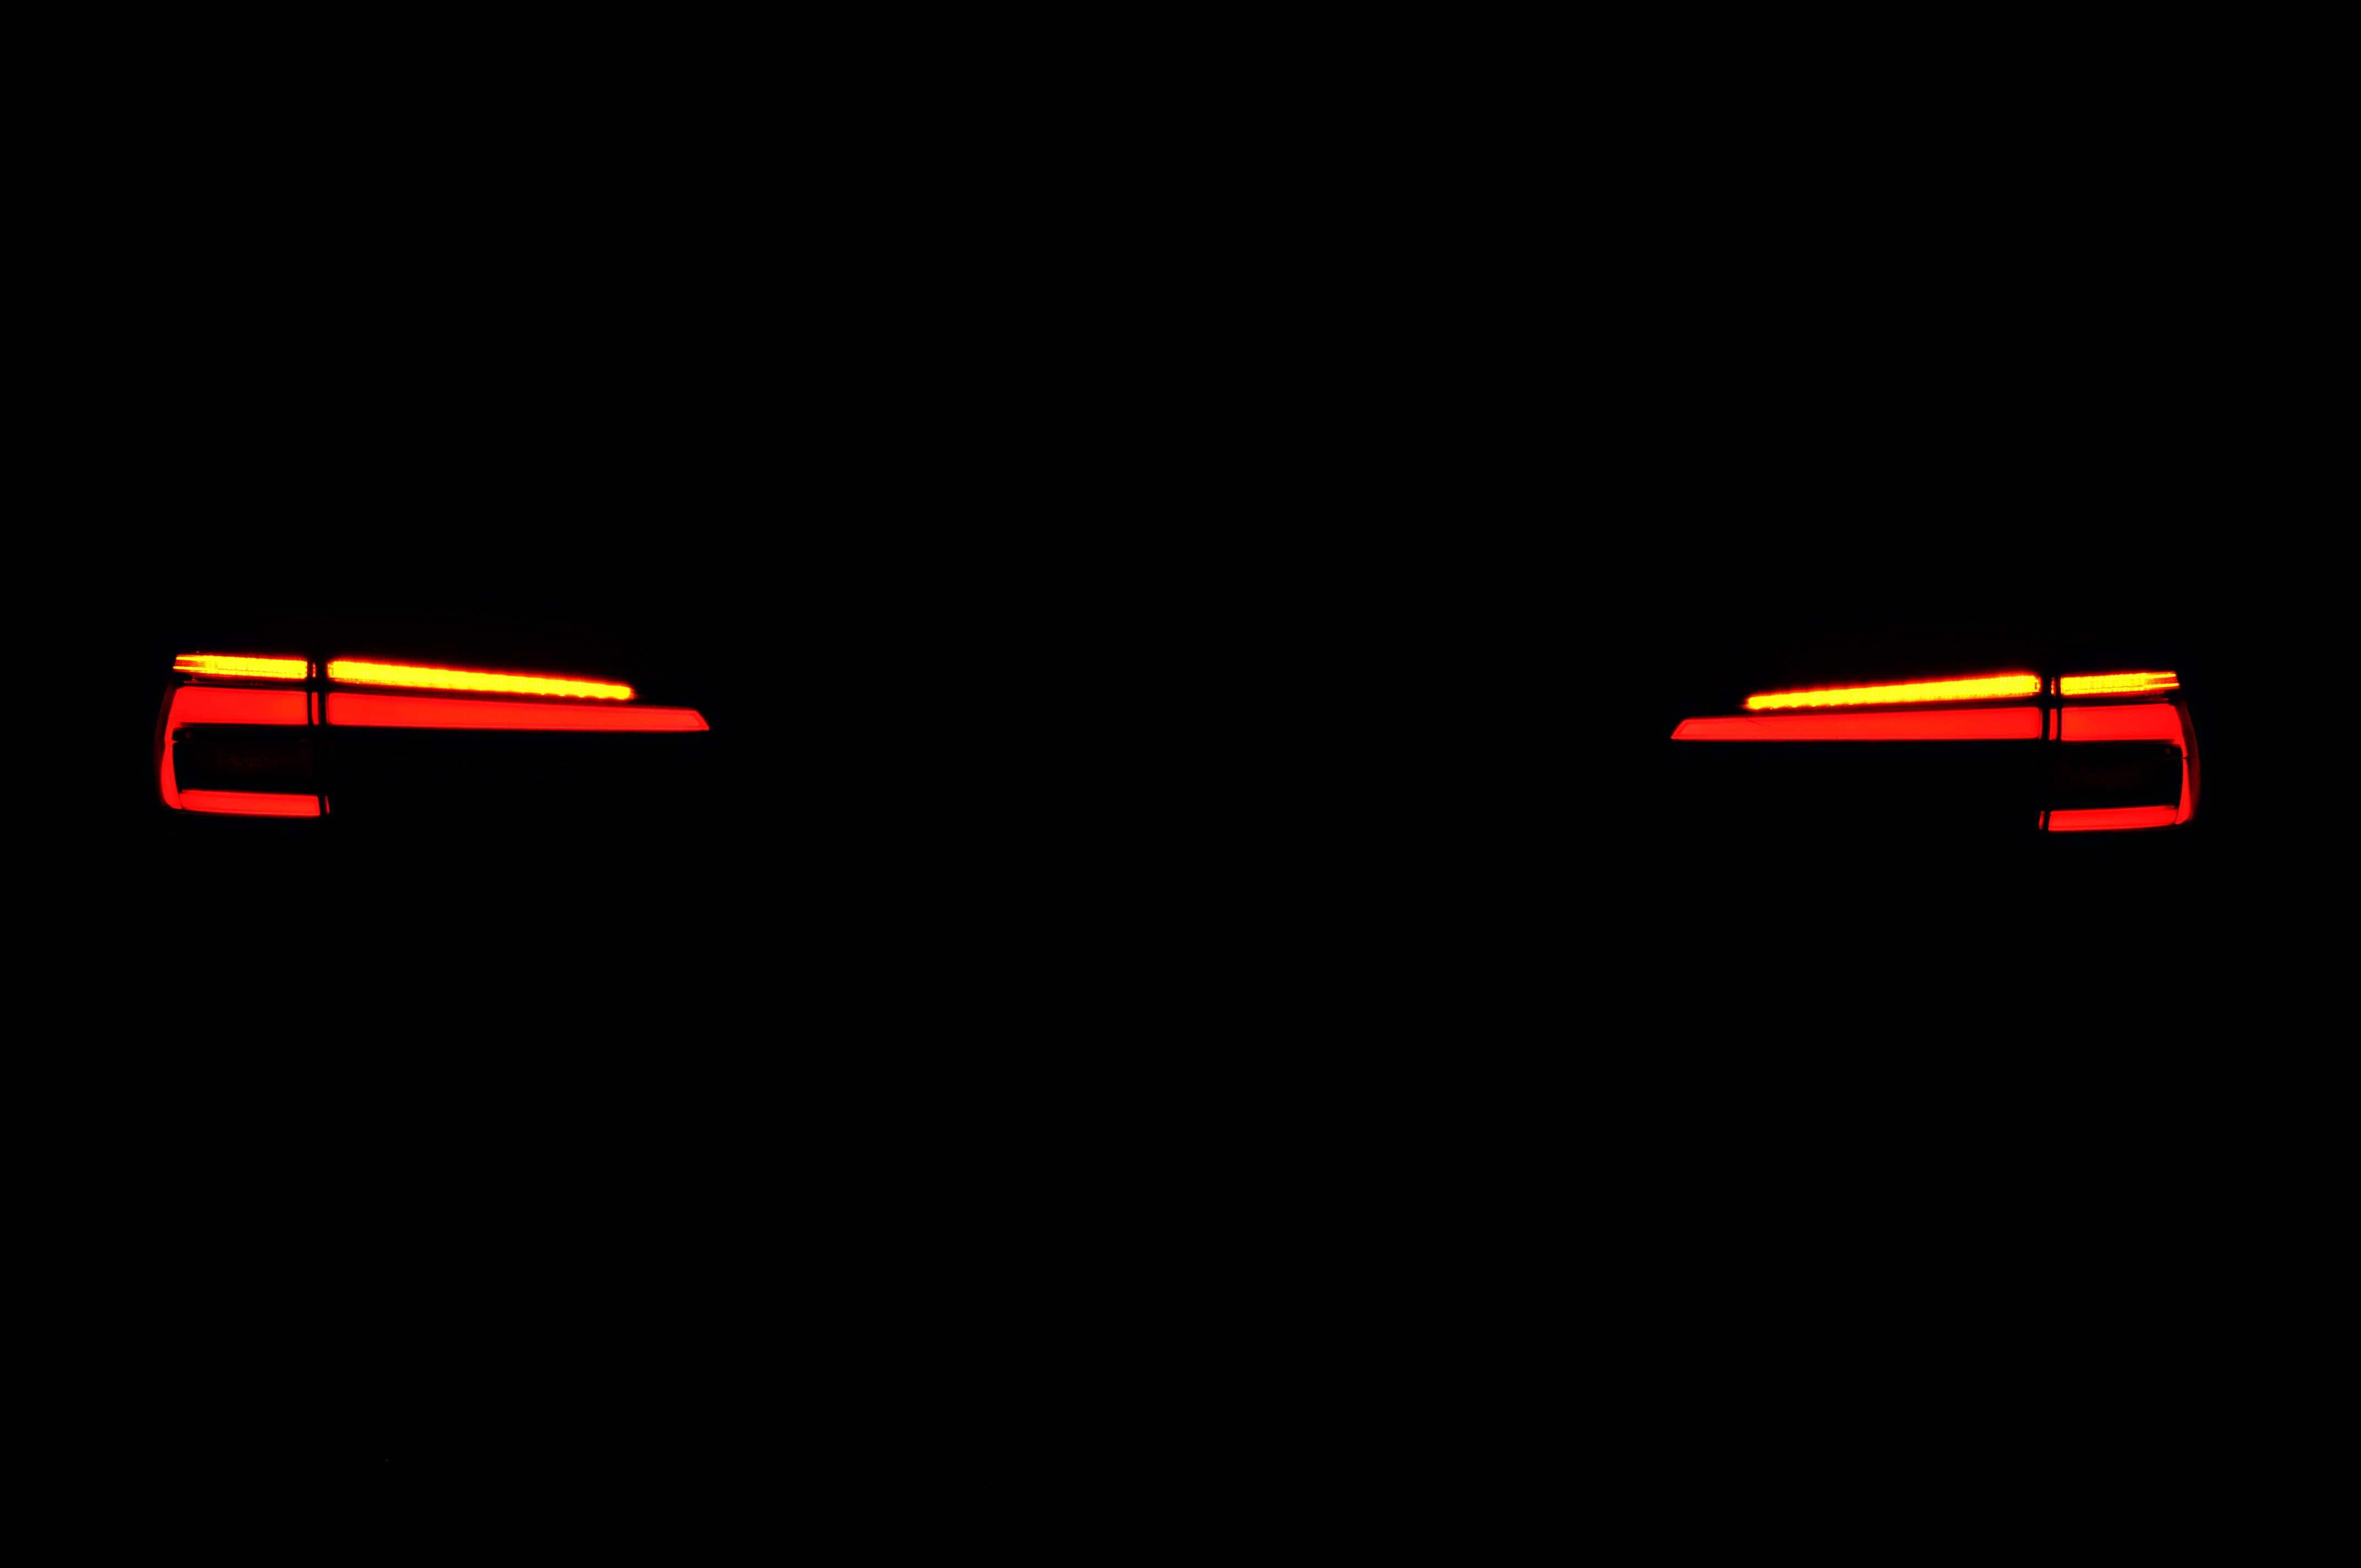
line, brand, font, logo, screenshot, computer wallpaper